Europasaurus

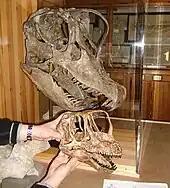
Skull compared to that of related "Giraffatitan"

A later analysis on titanosauriformes agreed with D'Emic (2012) in the placement of "Europasaurus". It formed a polytomy with "Brachiosaurus" and the "French "Bothriospondylus"" (named "Vouivria") as the basalmost brachiosaurids. Next most derived in the clade was "Lusotitan", with "Giraffatitan", "Abydosaurus", "Cedarosaurus" and "Venenosaurus" forming a more derived clade of brachiosaurids. The "twisted" teeth of "Europasaurus" were found to be one of the unique features of Brachiosauridae, which could mean a confident referral of isolated sauropod teeth to the clade.